Magdiel

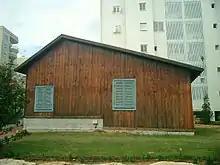
Restored hut of Magdiel pioneers

The place name is symbolic "Meged El" (i.e., the oil of God)" and appears in the Tanach/Old Testament. Magdiel was the name of an Edomite clan (possibly the name of an eponymous chieftain) mentioned in Genesis 36:43. Its invocation of El may show that that deity was worshipped in Edom, along with Kaus and others.